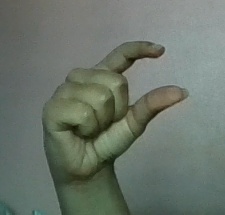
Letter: dal